Pavillon de chasse

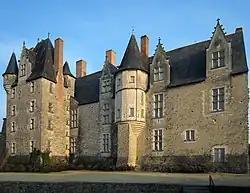
Château de Baugé, an ancient "pavillon de chasse" for René I of Anjou.

During the Renaissance, princes and great lords built "pavillons de chasse" for their leisure in their forest estates. One was King René of Anjou who, in the 15th century, built them in his states of Anjou and Provence. Notable examples are the Château de Baugé in Anjou or Gardanne in Provence.